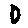
Label: 0